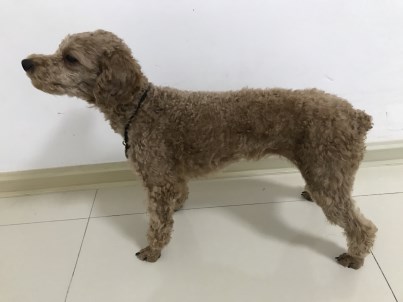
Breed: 7449-n000128-teddy